Broken (2006 film)

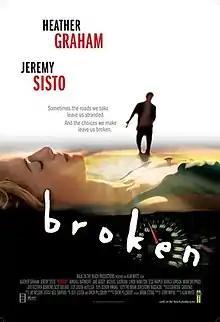
Official movie poster.

Broken is a 2006 film by director Alan White, starring Heather Graham and Jeremy Sisto. The film had a limited run in theaters before being released to DVD.